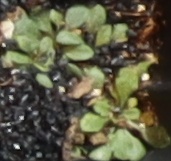
Label: Horseweed